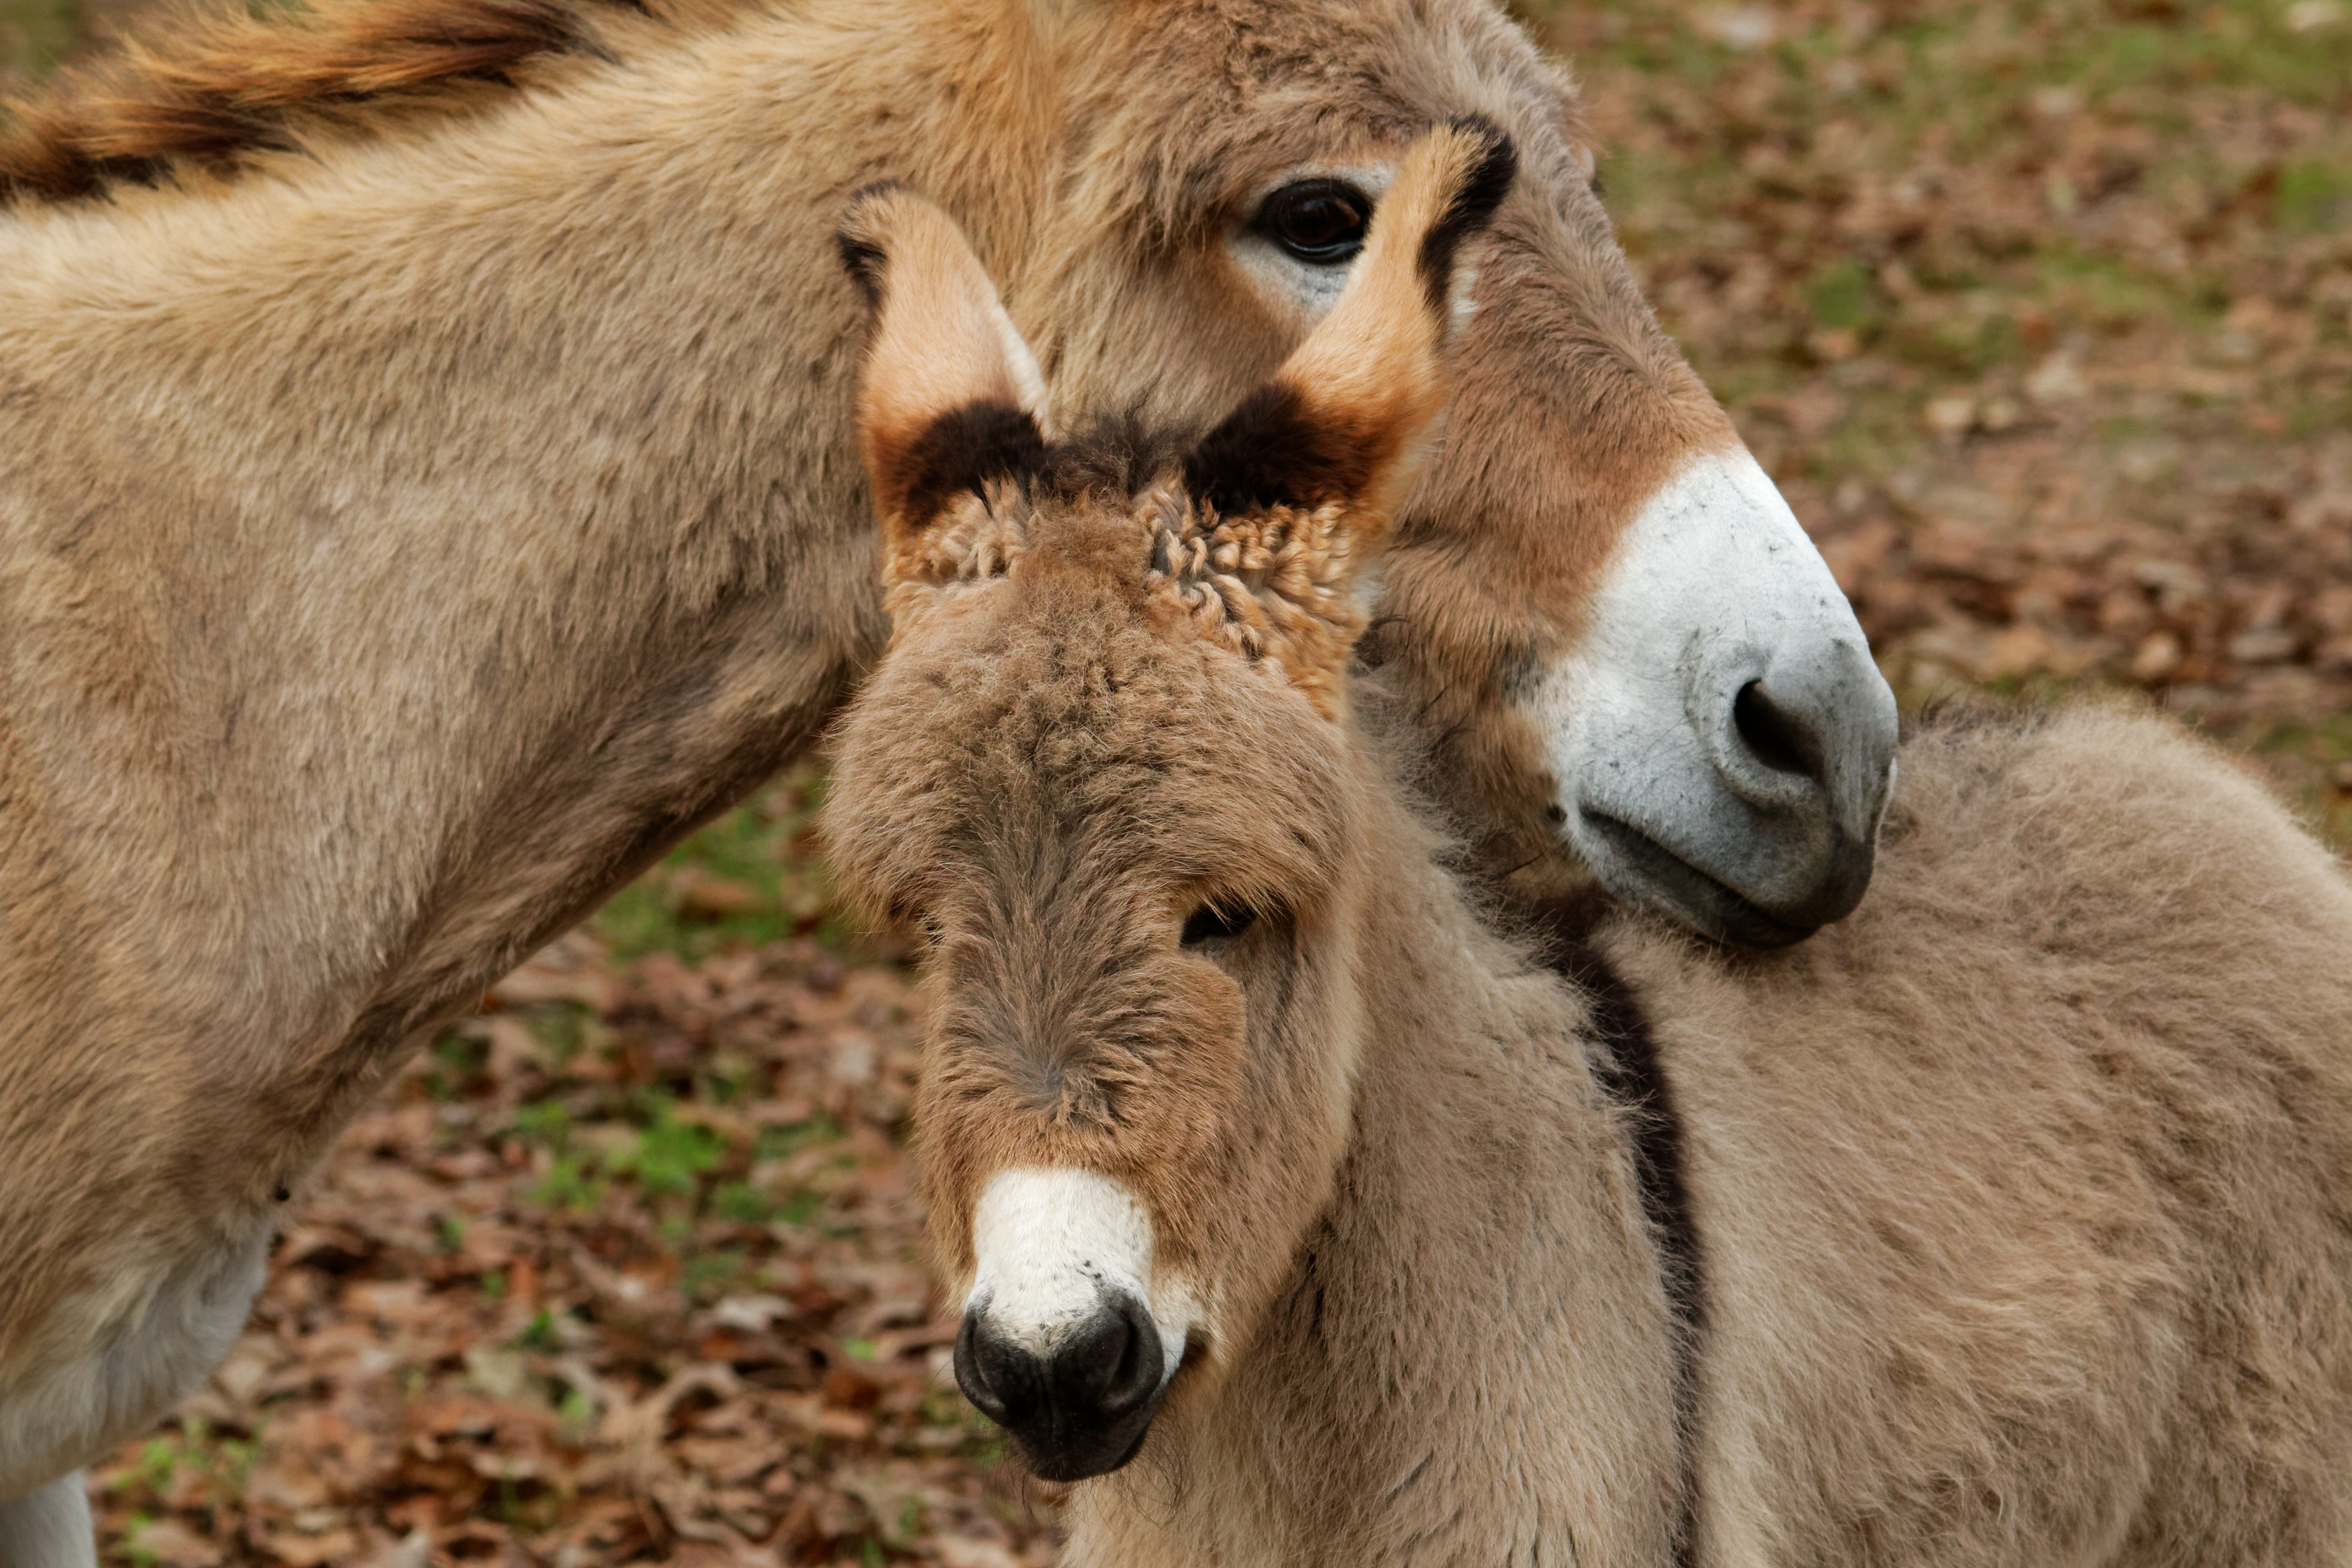
field, farm, countryside, animal, cute, wildlife, standing, young, farming, livestock, brown, agriculture, fauna, donkey, mother, snout, funny, domestic, pack animal, horse like mammal, terrestrial animal, mediterranean donkey